History of Phoenix, Arizona

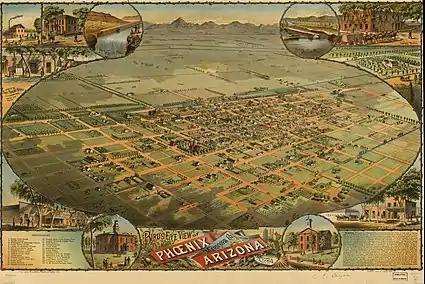

The coming of the railroad in the 1880s was the first of several important events that revolutionized the economy of Phoenix. A spur of the Southern Pacific Railroad, the Phoenix and Maricopa, was extended from Maricopa into Tempe in 1887. Merchandise now flowed into the city by rail instead of wagon. Phoenix became a trade center, with its products reaching eastern and western markets. In response, the Phoenix Chamber of Commerce was organized on November 4, 1888. Earlier in 1888 the city offices were moved into the new City Hall, at Washington and Central (later the site of the city bus terminal, until Central Station was built in the 1990s). When the territorial capital was moved from Prescott to Phoenix in 1889 the temporary territorial offices were also located in City Hall.